Itaguaí Construções Navais

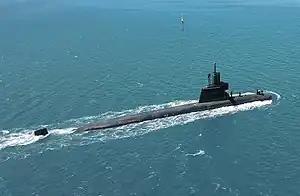
Submarine "Riachuelo"

The company was created in 2009 to lead the development of projects for the naval modernization plan of the Brazilian Armed Forces, mainly of the Submarine Development Program (PROSUB), after Brazil and France signed cooperation agreements for the construction of the new conventional submarines for the Brazilian Navy, including technical assistance for the development of the hull of the first Brazilian nuclear submarine, "Álvaro Alberto", to be launched in 2029-30.